NER Class E

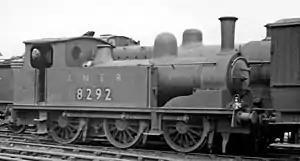
No. 8292 at Normanton Locomotive Depot 1947

The North Eastern Railway (NER) Class E, classified as Class J71 by the London and North Eastern Railway (LNER), was a class of small 0-6-0T steam locomotive designed by T.W. Worsdell. They had inside cylinders and Stephenson valve gear and were the basis for the later NER Class E1 (LNER Class J72).